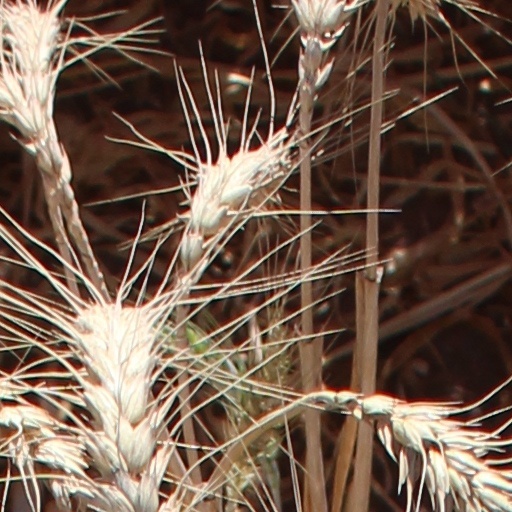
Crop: wheat